Dugas, New Brunswick

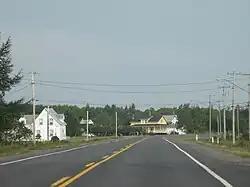
View of Dugas on Route 11

Dugas is a Canadian community and former local service district in Gloucester County, New Brunswick. Marcel Dugas was the first postmaster here and the community was likely named after him. A post office was here from 1907 to 1953.